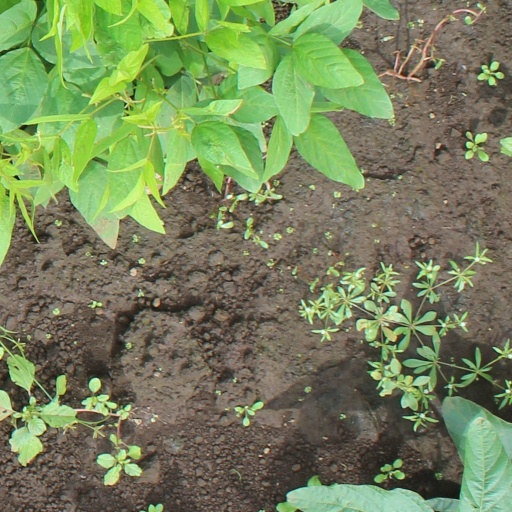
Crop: soybean